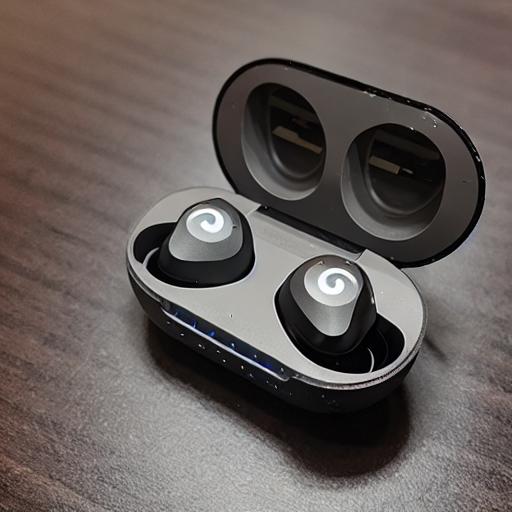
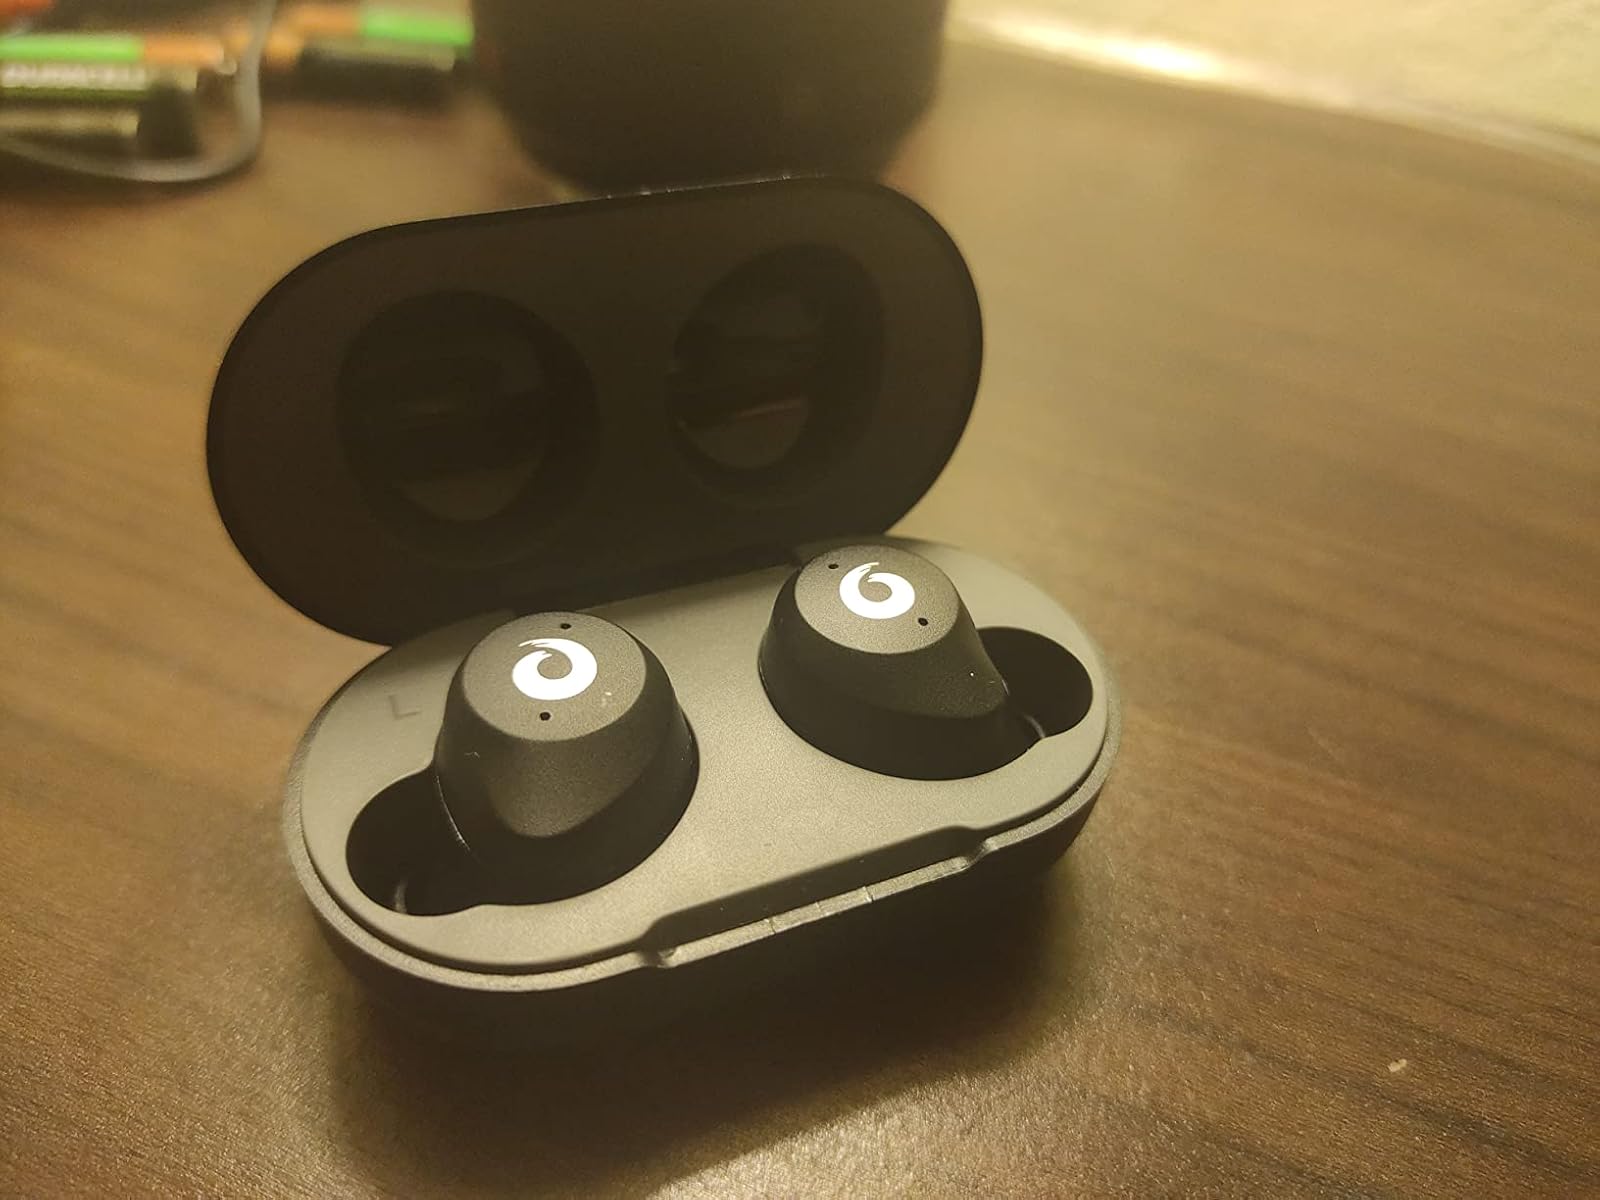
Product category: earbuds
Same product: no